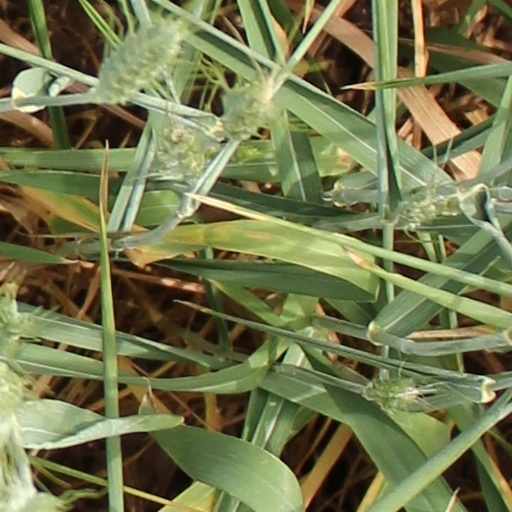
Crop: wheat